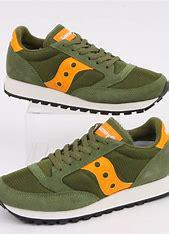
Brand: Saucony
Model: Jazz 81